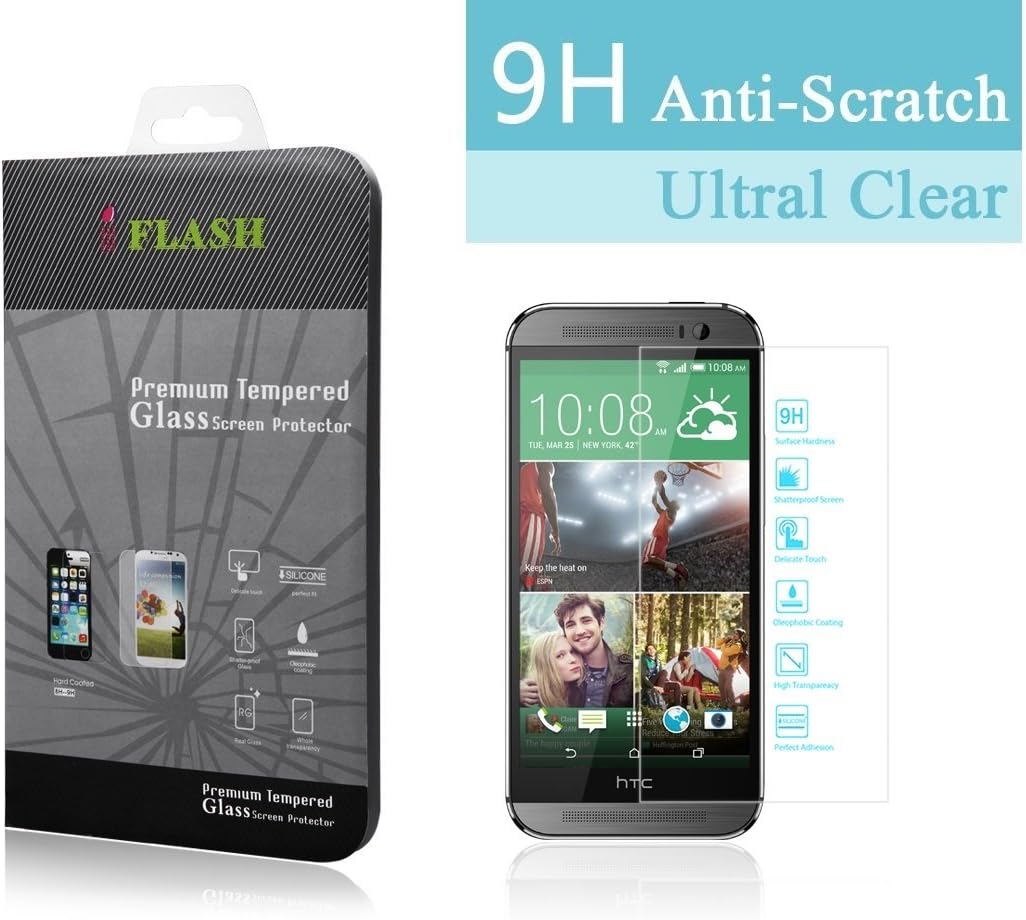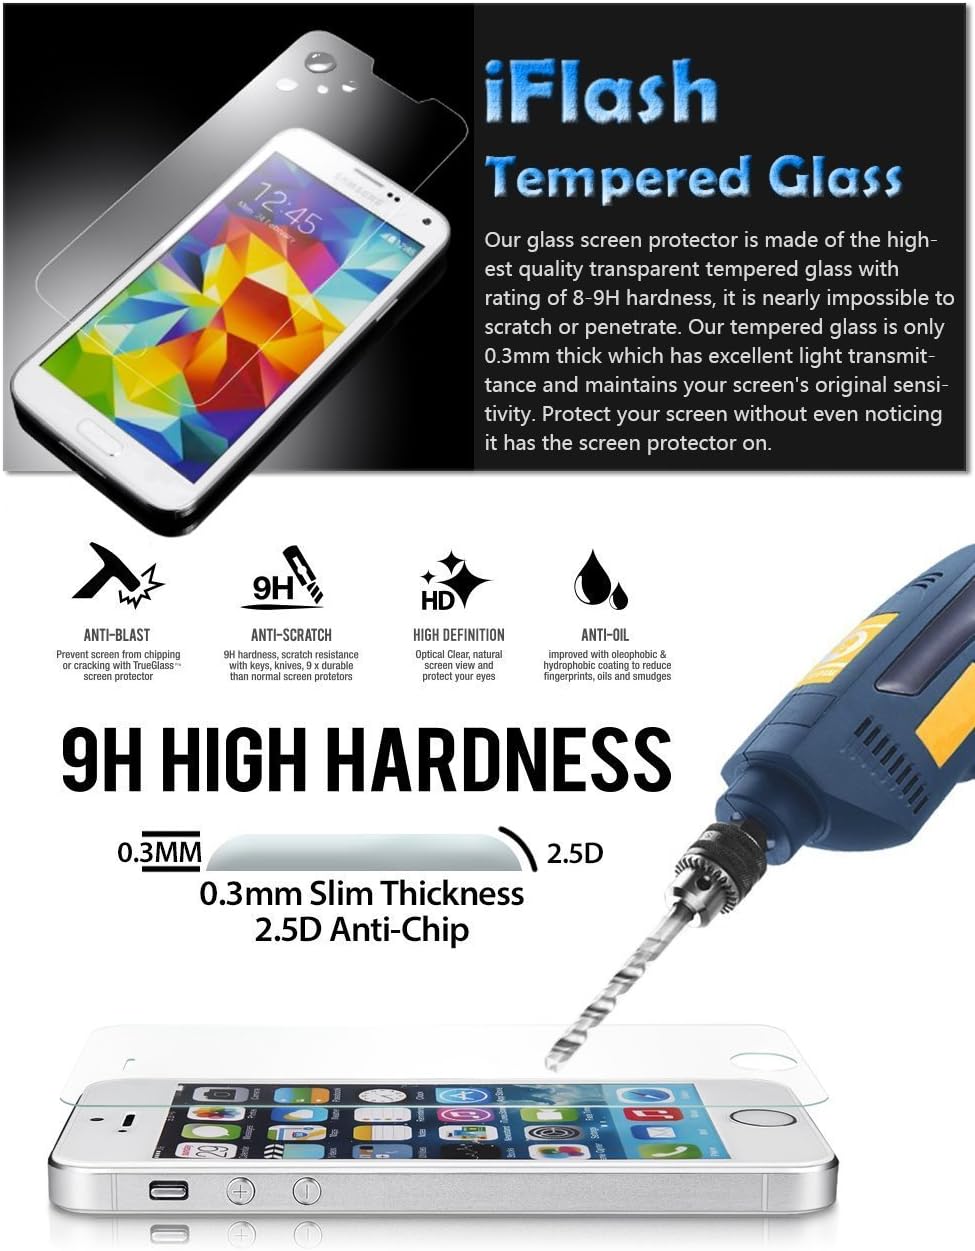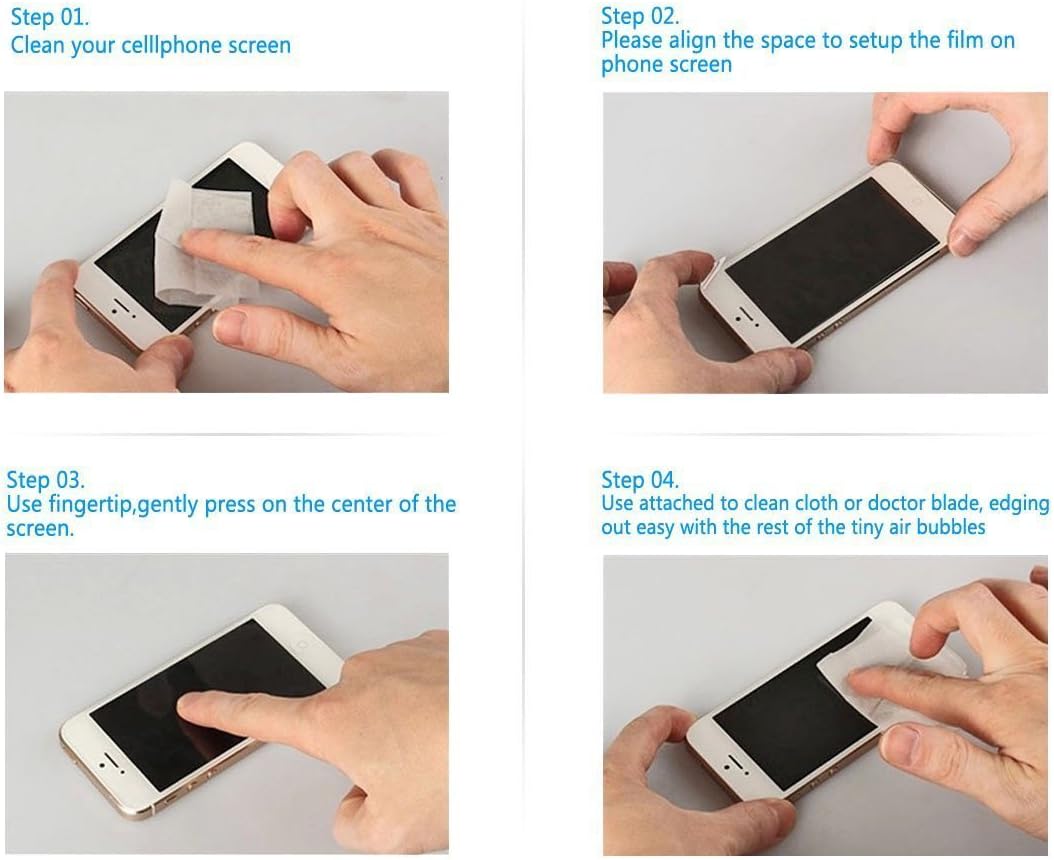
iFlash® Premium Tempered Glass Screen Protector: Crystal Clear & Bubble Free 0.3mm Thickness Edition - for HTC ONE M8 AT&T, T-Mobile, Sprint, Verizon
Category: Cell Phones & Accessories
Scratch Proof Made of the highest quality transparent tempered glass with rating of 8-9H hardness, it is nearly impossible to scratch or penetrate. Ultra Thin & HD Clarity Ultra thin and whole transparency, this tempered glass is only 0.3mm thick which has excellent light transmittance. High-response material maintains your screen's original sensitivity and even improves the glide experience. Rounded Edge Designed to provide the smooth and naked phone screen experience as well as improved chip-resistance. Easy bubble-free installation The screen protector gets you zero to very minimal bubbles during application. 1 Year Manufacturer Replacement Warranty At iFlash, we happily offer you a quick, no-hassle REPLACEMENT OR REFUND on your tempered glass screen protector, if • You encounter installation problems such as bubbling or the product does not match your screen size. • Your screen protector sustains wear and tear or scratches during normal use (not including water damage or damage caused by accident drop)
Features: 0.3MM SMOOTH REAL GLASS: Feels as smooth as regular glass. It's only 0.3mm, you'll hardly know it's there. | TRANSPARENT CRYSTAL CLEAR DISPLAY: You can keep your retina display clarity and reduce fingerprint at the same time. | SCRATCH TERMINATOR WITH 9H HARDNESS RATING: Each screen protector has an 8H to 9H hardness rating, providing you outstanding protection from knives, scrapes, cracks, keys and general wear and tear. | BUBBLE FREE: The film get you zero to very minimal bubbles during application. | 1 YEAR MANUFACTURER REPLACEMENT WARRANTY